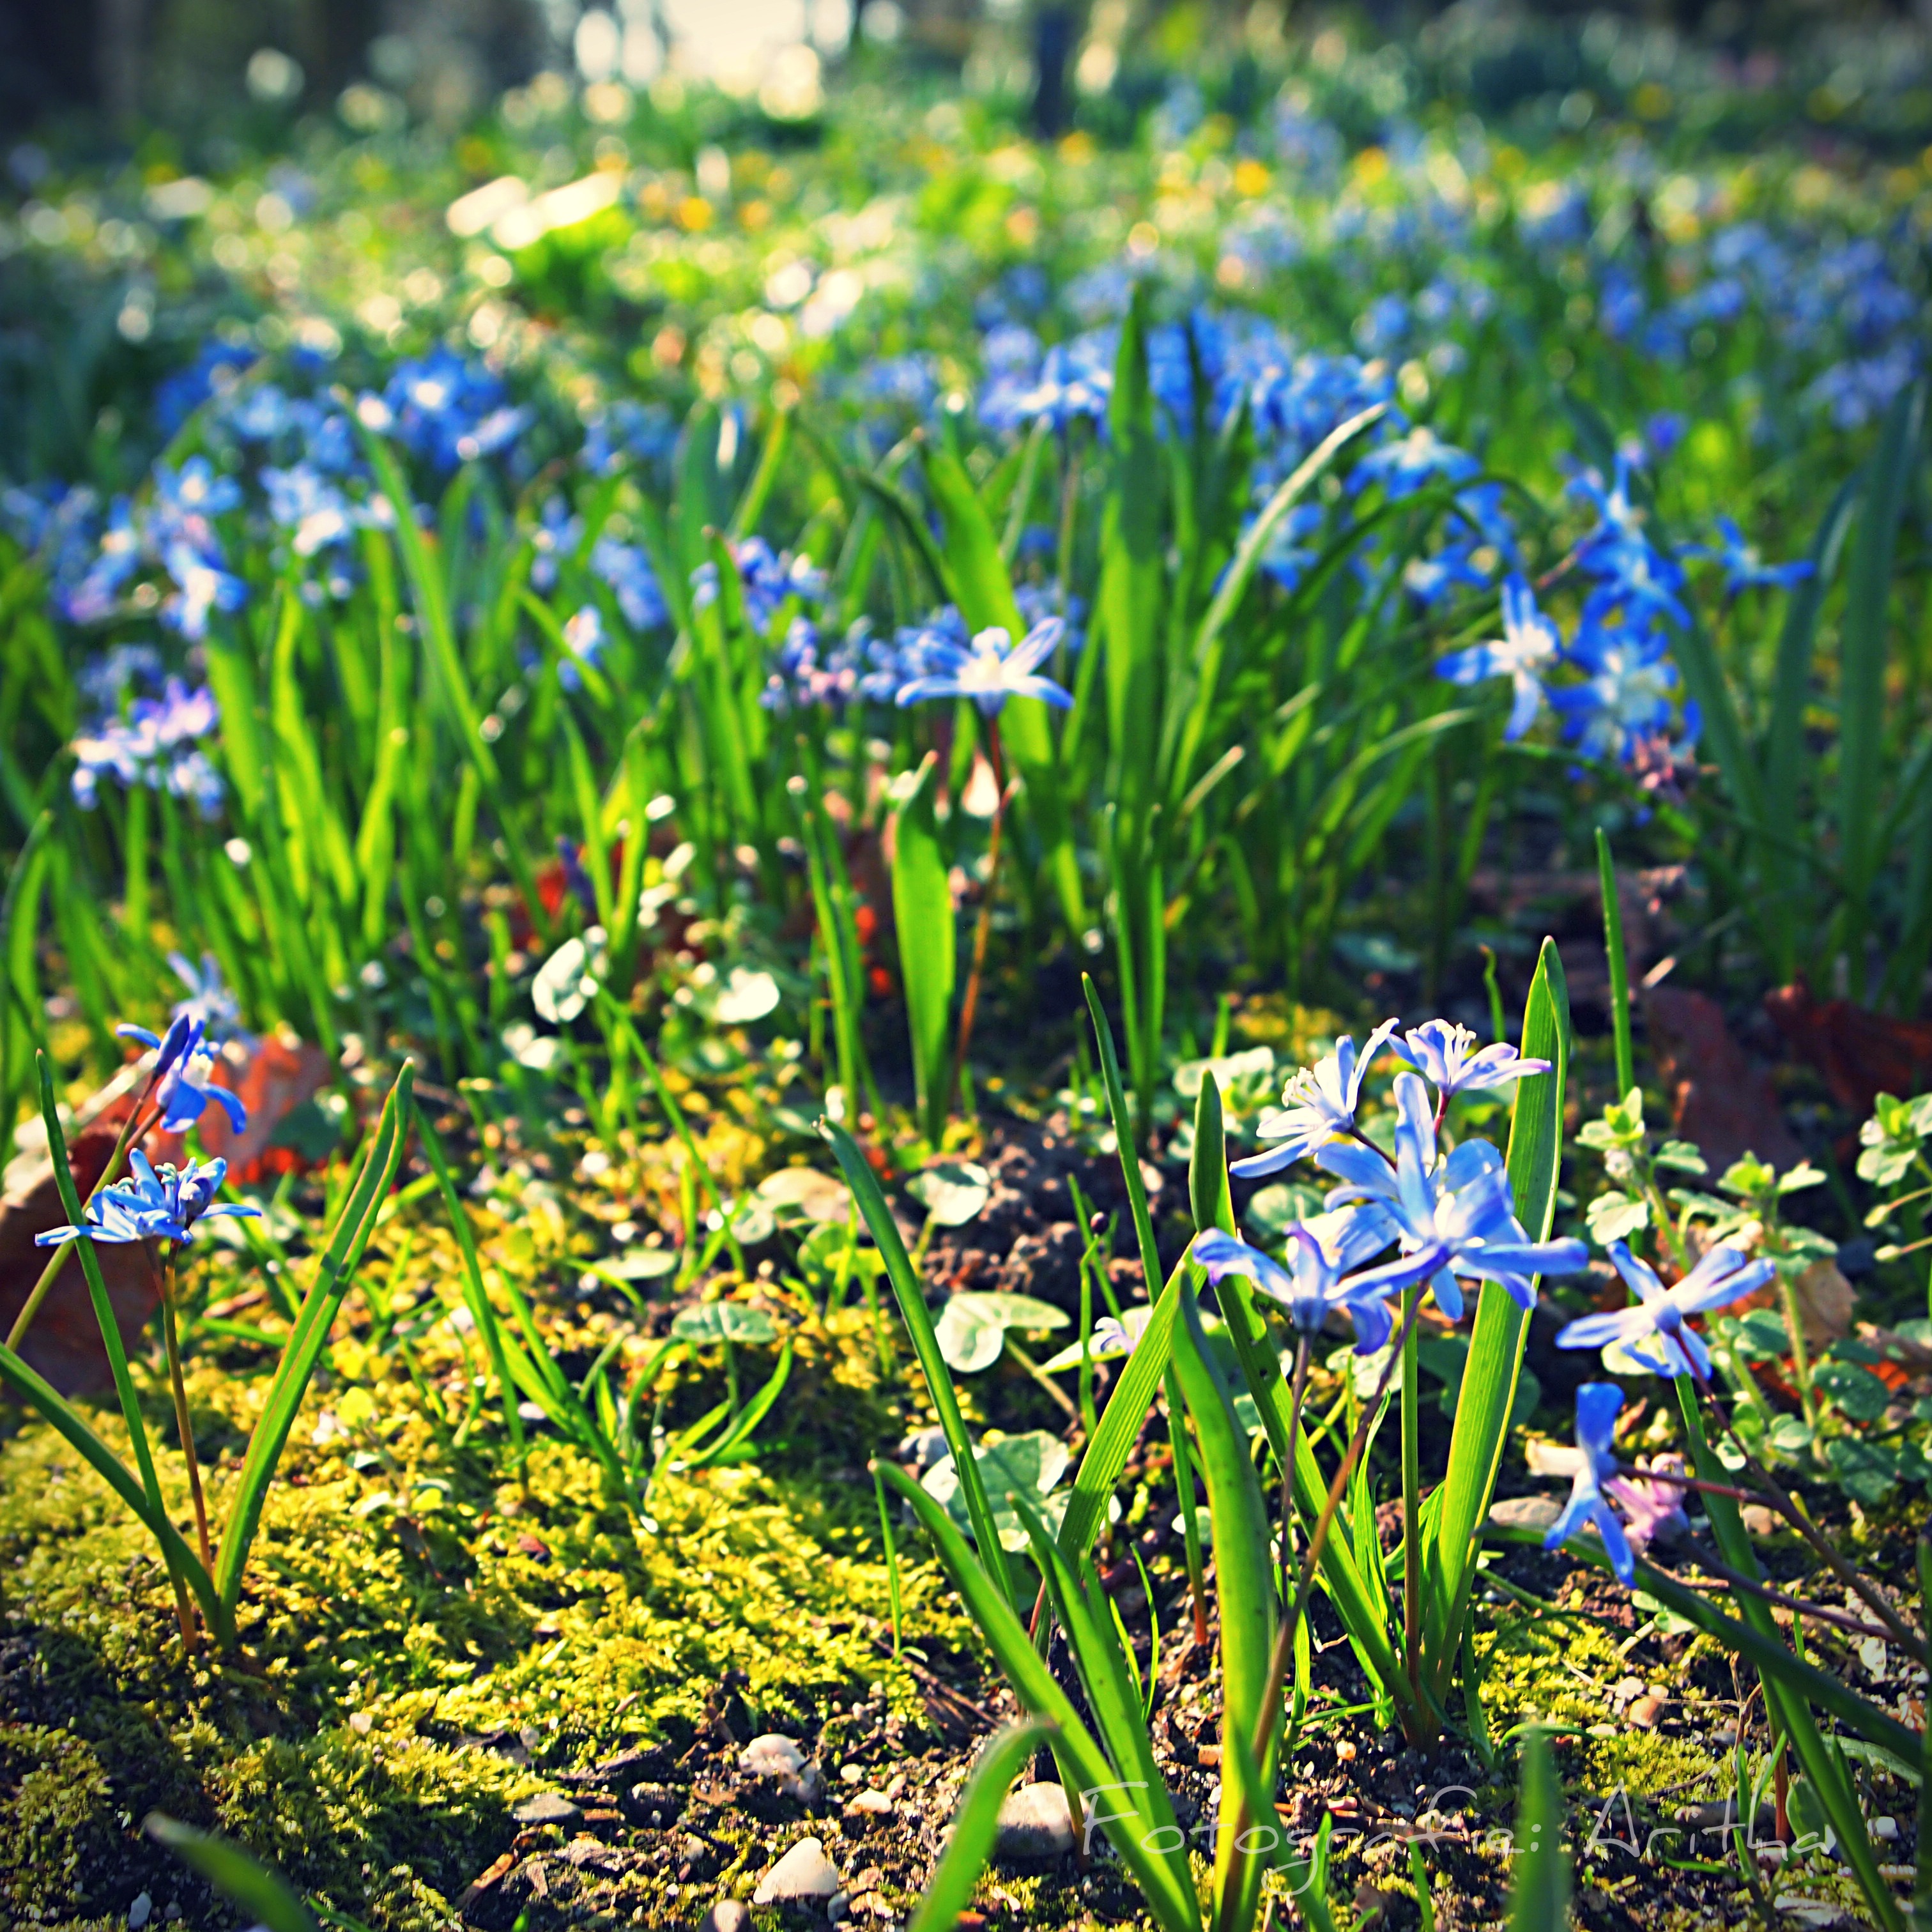
nature, forest, grass, plant, sun, meadow, prairie, sunlight, flower, spring, herb, botany, blue, garden, flora, wildflower, woodland, habitat, flowering plant, natural environment, land plant